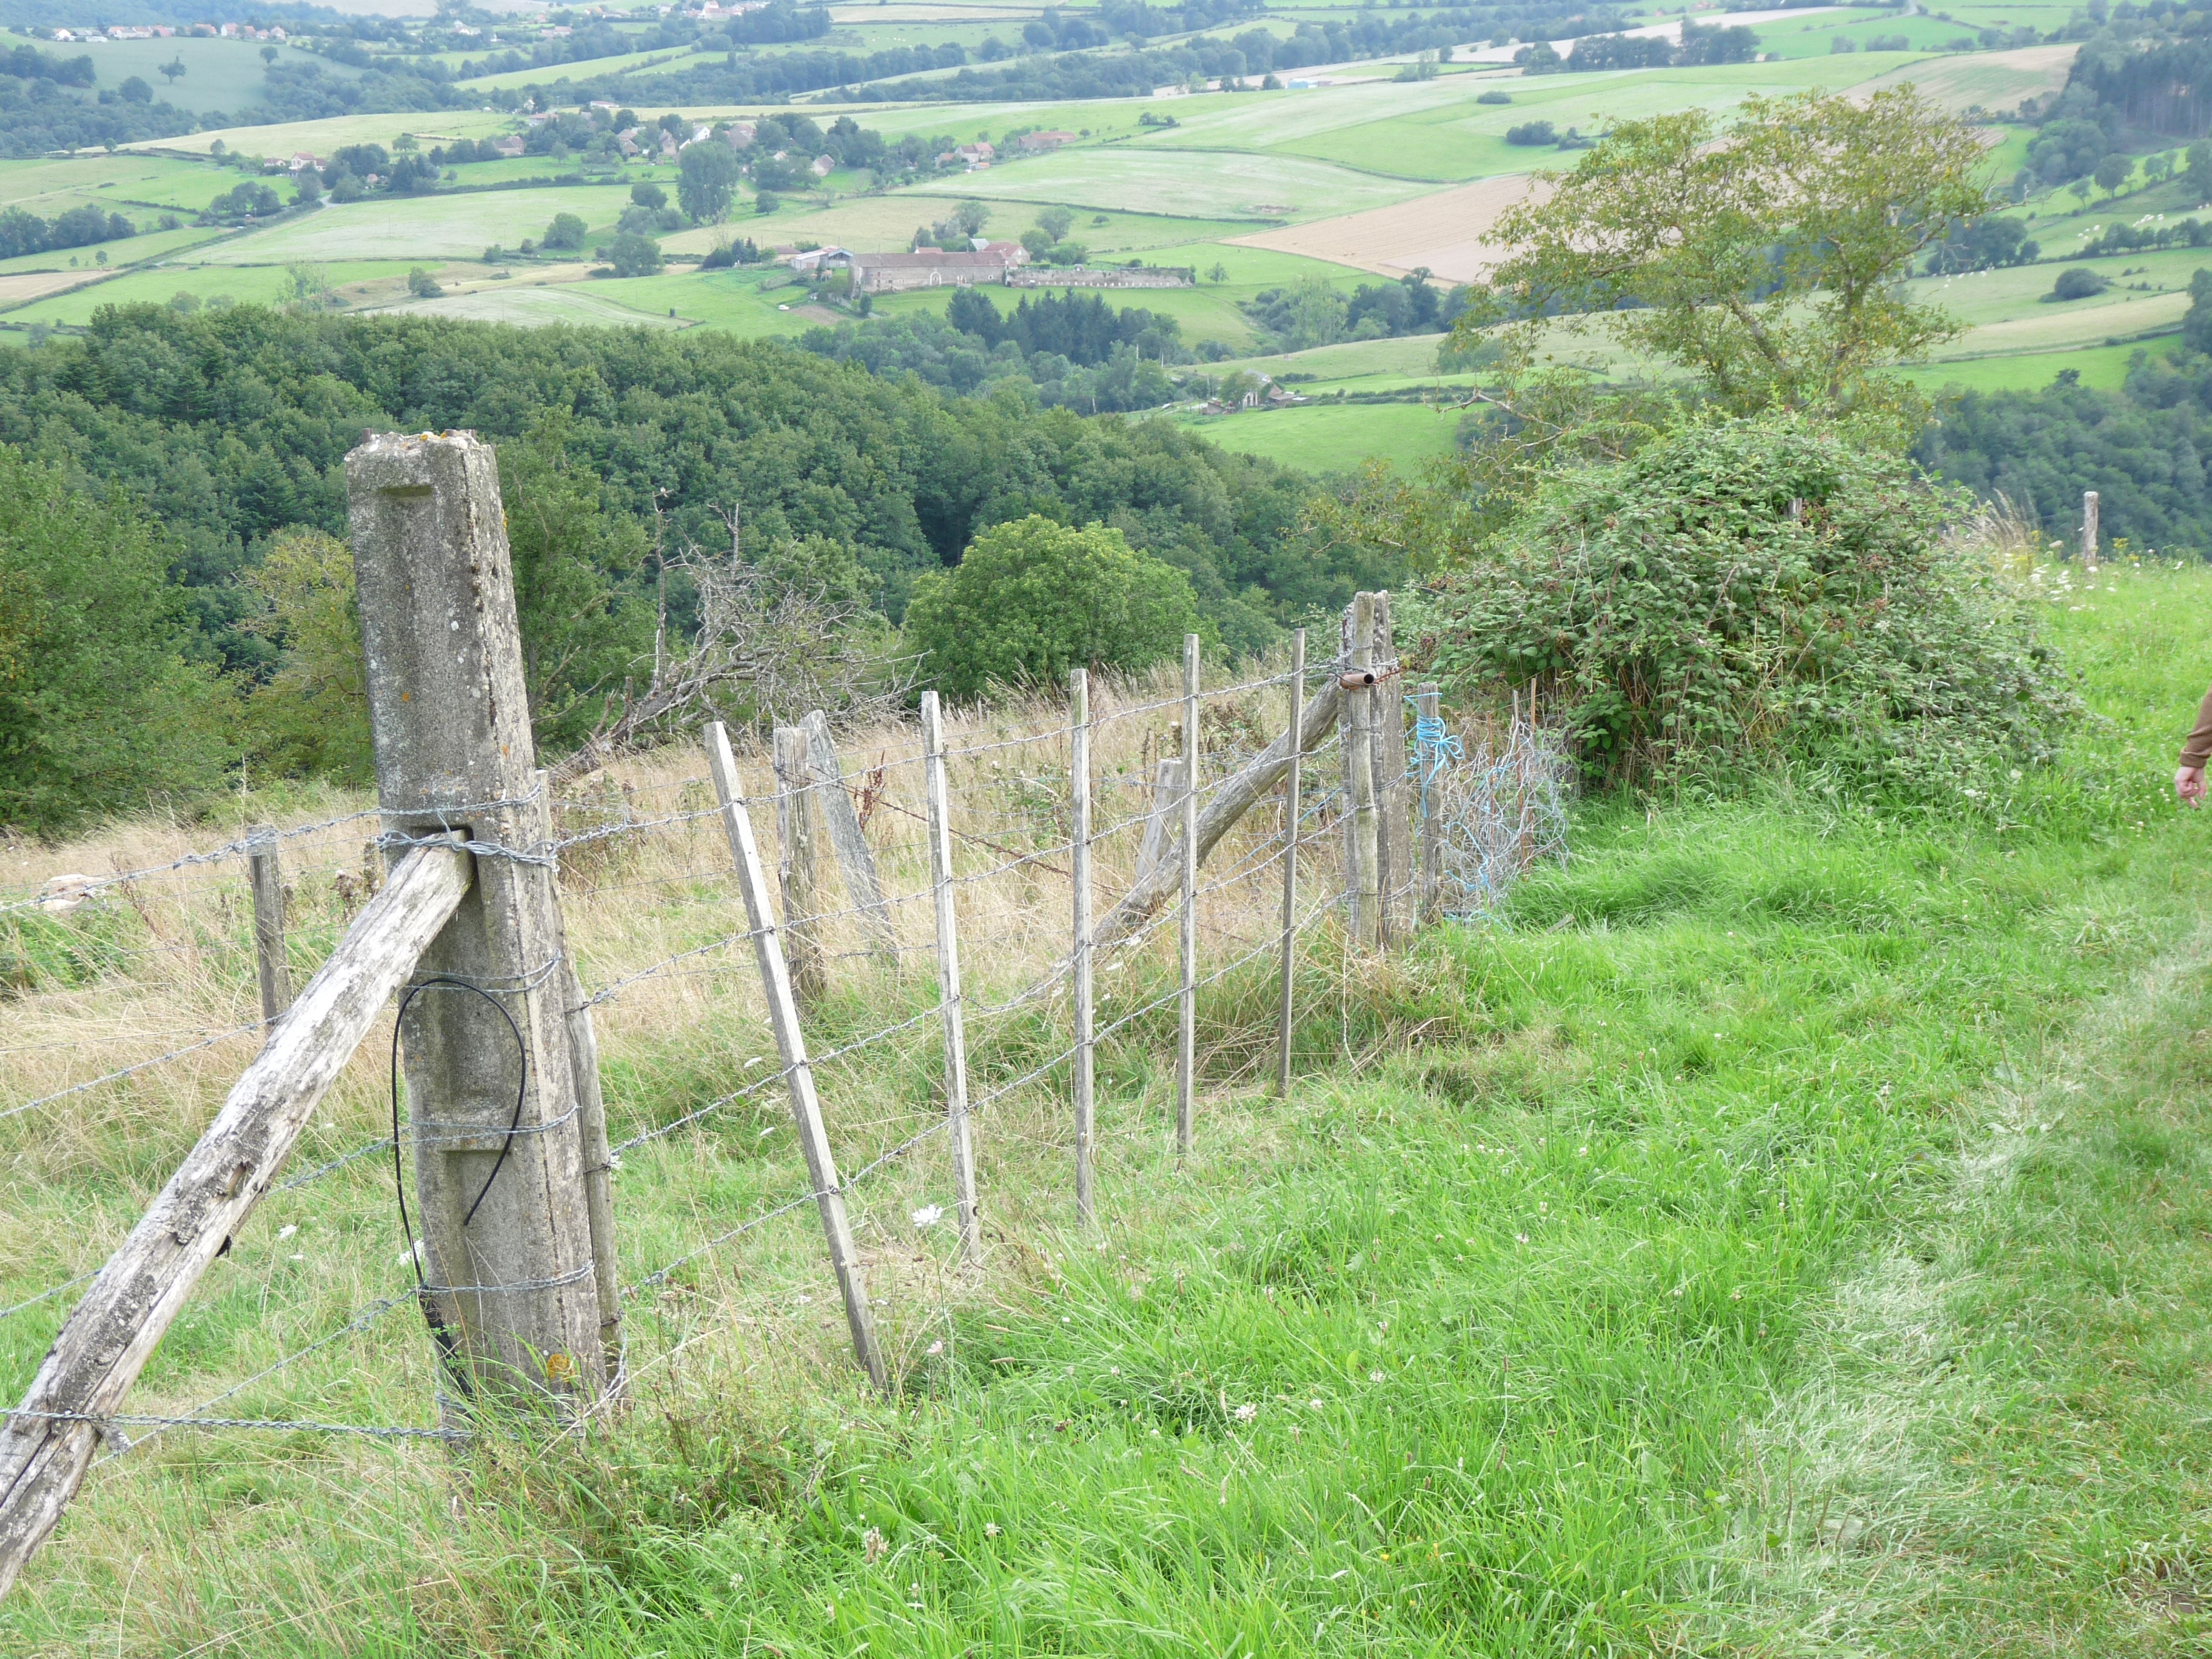
landscape, trail, meadow, france, pasture, soil, agriculture, waterway, auvergne, ecosystem, rural area, land lot